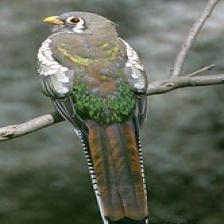
Species: ELEGANT TROGON
Scientific name: TROGON ELEGANS